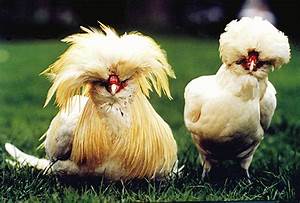
Label: chicken